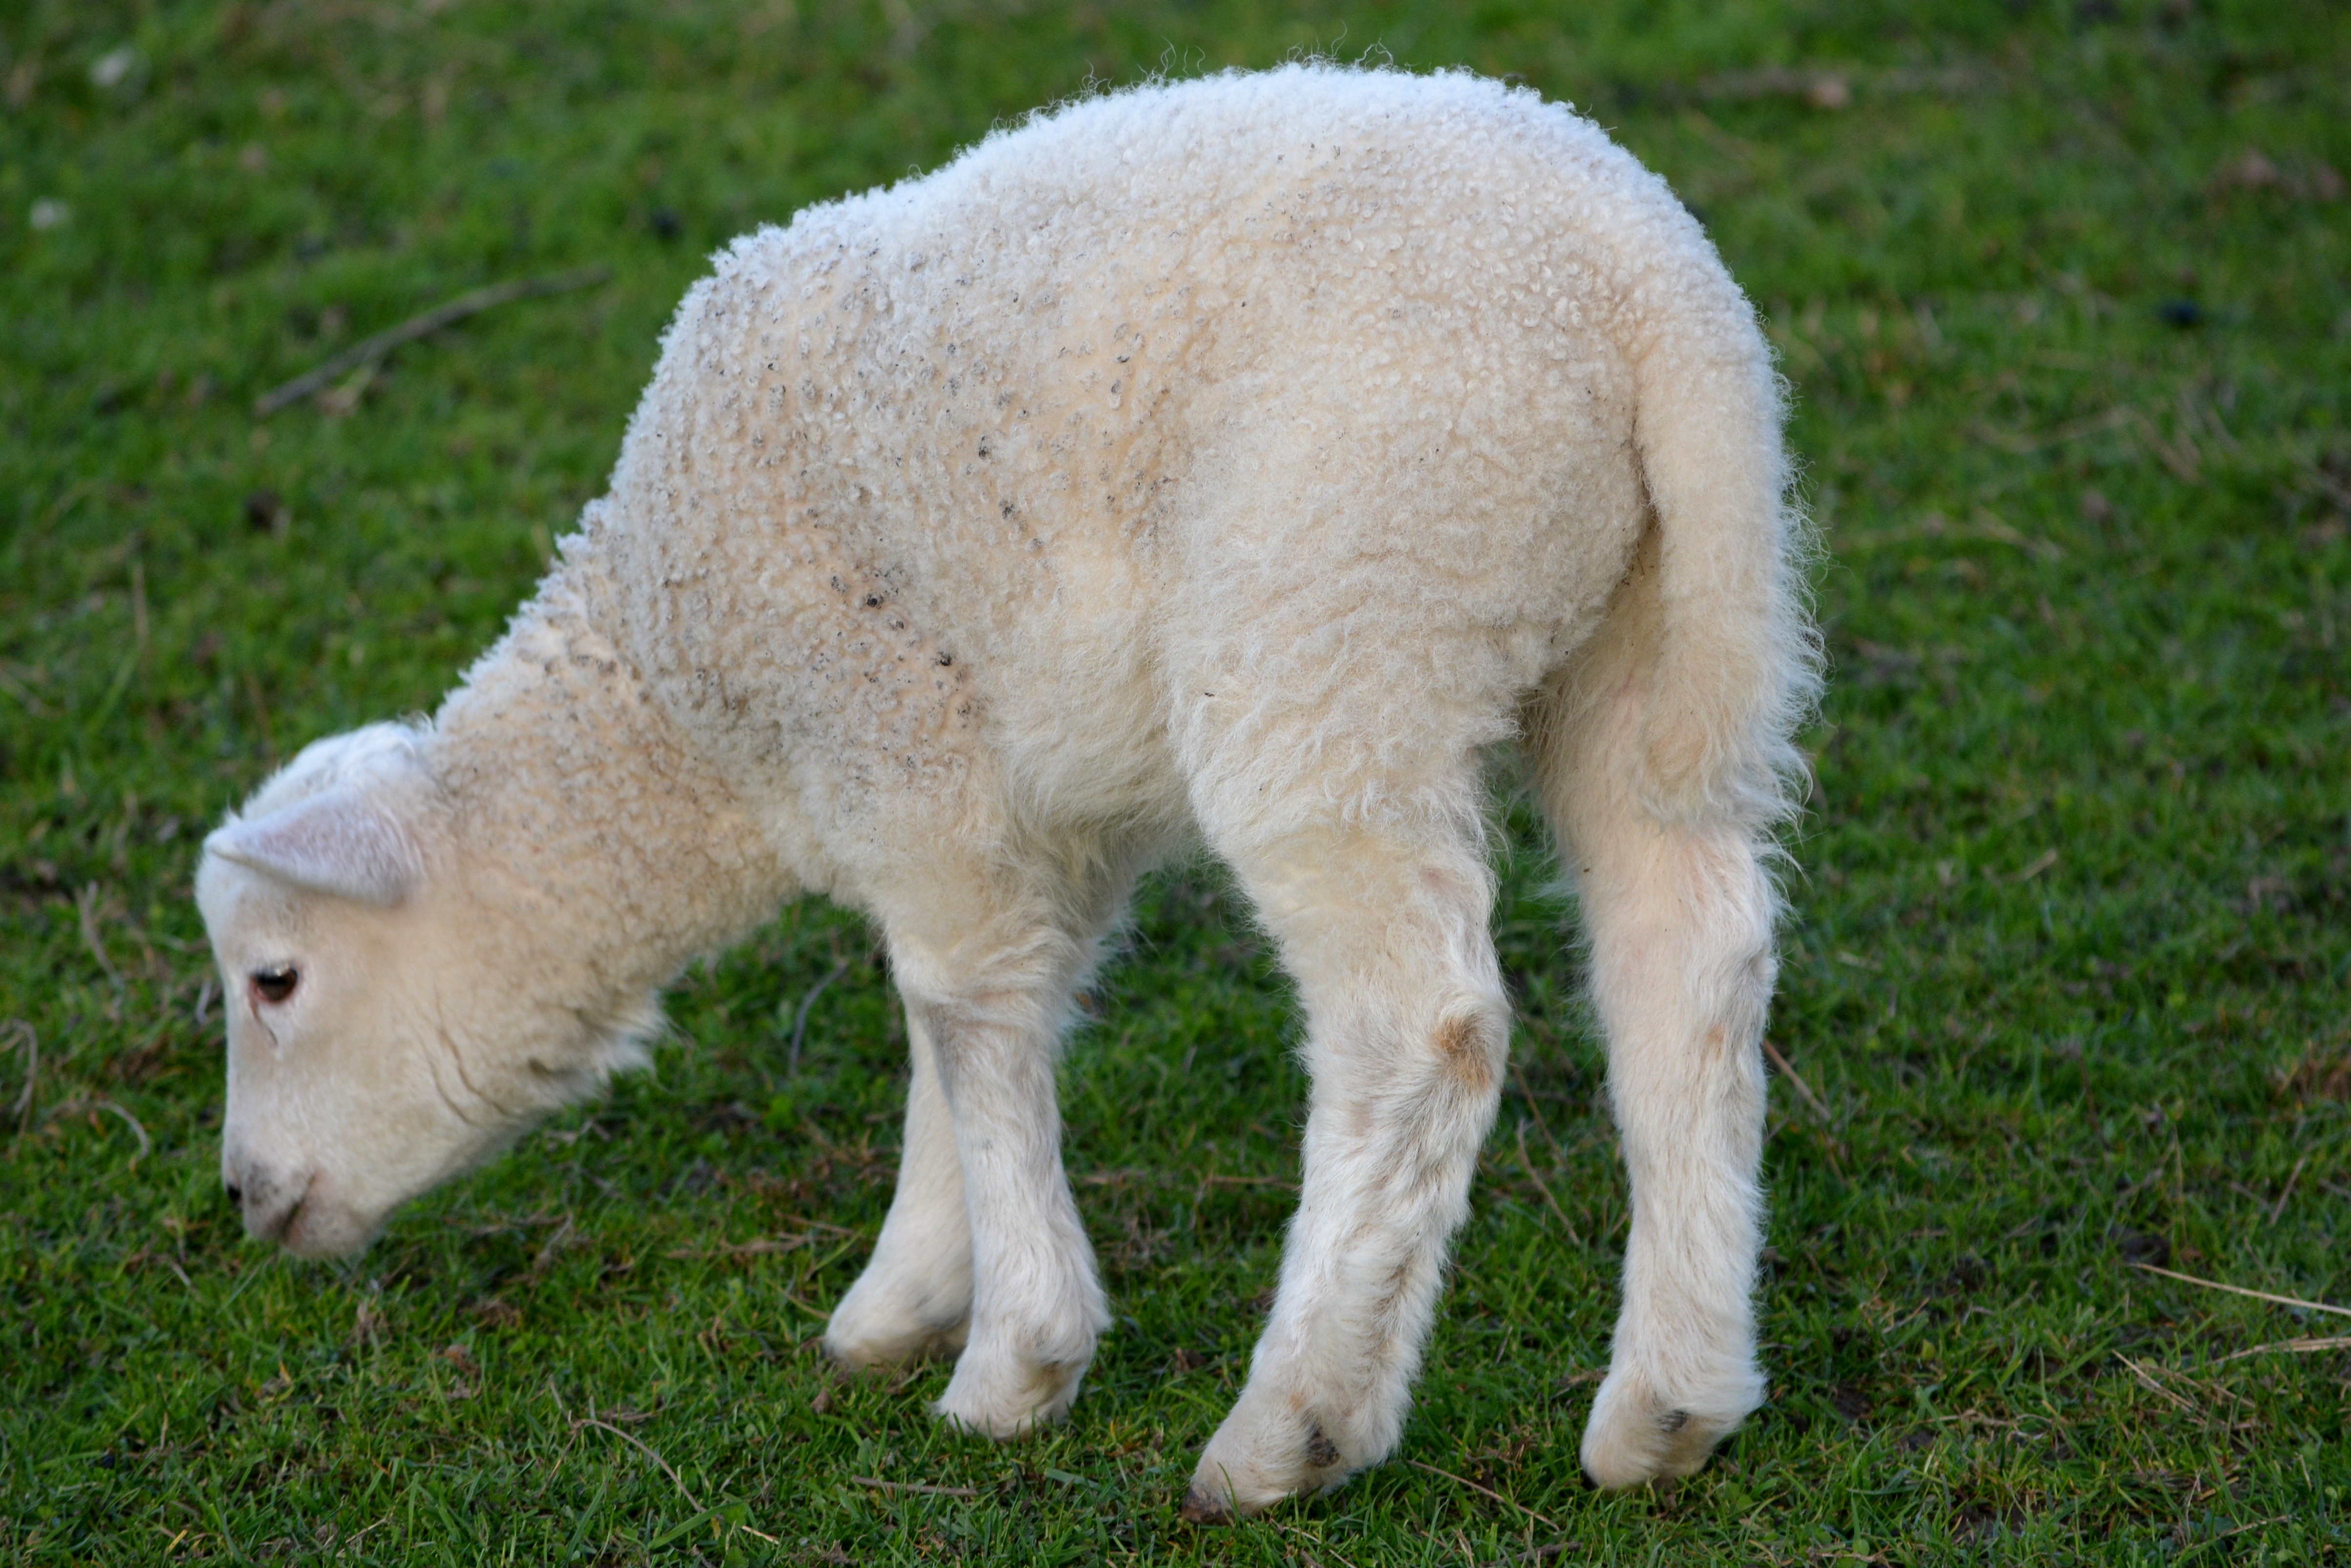
nature, grass, animal, spring, pasture, grazing, sheep, mammal, fauna, lamb, alpaca, vertebrate, sheeps, camel like mammal